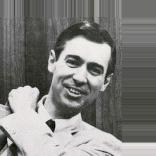
Age: 31